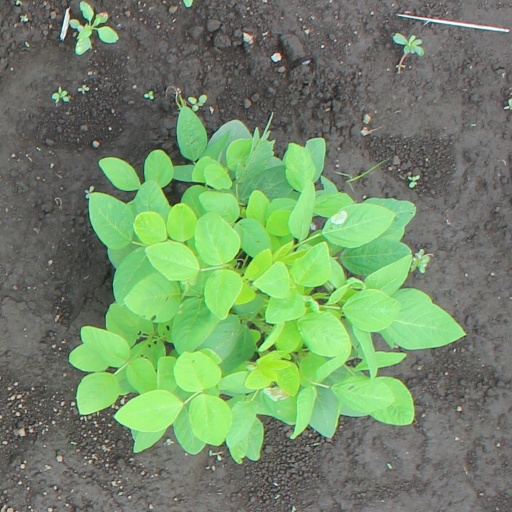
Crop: soybean